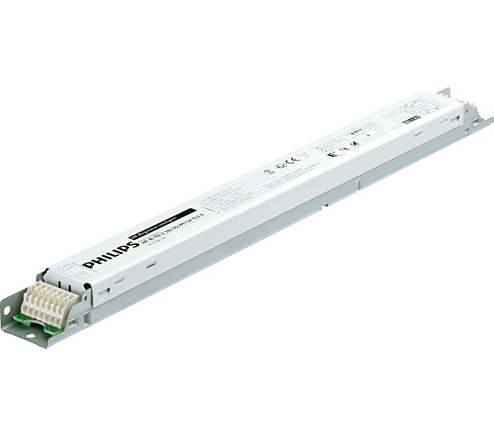
HF-Ri TD 2 28/35/49/54 TL5 E+ 195-240V 913700695866 Dali Dimmable
Specifications General Information Remarks UK importer address: Signify Commercial UK Limited, 3, Guildford Business Park, GU2 8XG Application code E+ Type version mk2 Lamp type TL5 Number of lamps 2 piece/unit Number of products on MCB (16 A type B) (nom.) 18 Automatic restart Yes Operating and Electrical Input Voltage 195-240 V Input frequency 50 to 60 Hz Operating frequency (max.) 110 kHz Operating frequency (min.) 45 kHz Ignition method Warm Start Crest factor (max.) 1.7 Power factor 100% load (nom.) 0.95 Ignition time (max.) 1 s Mains voltage performance (AC) -8%-+6% Mains voltage safety (AC) -10%-+10% Earth leakage current (max.) 0.5 mA Inrush current width 0.25 ms Standby power consumption (max.) 0.25 W Ballast factor (nom.) 1 Power losses (nom.) 7.2 W Inrush current peak (max.) 28 A Wiring Connector type input terminals WAGO 251 universal connector [ Suitable for both automatic wiring (ALF and ADS) and manual wiring] Cable capacity output wires mutual (max.) 200 pF Connector type output terminals WAGO 251 universal connector [ Suitable for both automatic wiring (ALF and ADS) and manual wiring] Connector type control input terminals WAGO 251 universal connector [ Suitable for both automatic wiring (ALF and ADS) and manual wiring] Wire strip length 8.0-9.0 mm Dual fixture master/slave Yes [ Master/Slave operation possible] Control input terminal cross section 0.50-1.00 mm² Input terminal cross section 0.50-1.00 mm² Output terminal cross section 0.50-1.00 mm² Auto-insert (ALF/ADS) wire cross section 0.75 mm² Cable capacity output wires to earth (max.) 200 pF System characteristics Rated ballast-lamp power 28-35-49-54 W Rated lamp power on TL-D 58 W System power on TL-D 108.1 W Lamp power on TL-D 101.1 W Power loss on TL-D 7.1 W Rated lamp power on PL-L 55 W System power on PL-L 108.4 W Lamp power on PL-L 101.6 W Power loss on PL-L 6.8 W Rated lamp power on TL5 28/35/49/54 W System power on TL5 63.0/77.9/111.4 W Lamp power on TL5 58.9/73.6/107.2/113.4 W Power loss on TL5 4.1/4.3/4.2/6.3 W Rated lamp power on TL5 ECO 25/32/45/50 W System power on TL5 ECO 53.7/70.3/99.7/108.7 W Lamp Power on TL5 ECO 50.8/66.5/95.6/102.7 W Rated lamp power on TL-D ECO 51 W System power on TL-D ECO 95.8 W Power loss on TL-D ECO 6.0 W Lamp power on TL-D ECO 89.8 W Power loss on TL5 ECO 2.9/3.8/4.1/6.0 W Temperature T-ambient (max.) 50 °C T-ambient (min.) -25 °C T storage (max.) 80 °C T storage (min.) -40 °C T case lifetime (max.) 75 °C T-Case maximum (max.) 75 °C Stable lamp operation temperature 15°C T-Ignition (max.) 50 °C T-Ignition (min.) -25 °C Controls and Dimming Control interface TD Regulating level power 1%-100% Control input protection Yes (Basic insulation) Mechanical and Housing Housing L 359x30x21 Emergency Operation Battery voltage lamp ignition 198-254 V Battery voltage lamp operation 176-254 Approval and Application Energy efficiency index A1 BAT IP classification IP 20 [ Ingress Protection 20] EMI 9 kHz ... 30 MHz EN55015 EMI 30 MHz ... 1,000 MHz EN 55022 Class B Safety standard IEC 61347-2-3 Performance standard IEC 60929 Quality standard ISO 9000:2000 Environmental standard ISO 14001 Harmonic current emission standard IEC 61000-3-2 EMC immunity standard IEC 61547 Vibration standard IEC68-2-6 F c Bumps standard IEC 68-2-29 Eb Humidity standard EN 61347-2-3 clause 11 Approval marks CE marking ENEC certificate VDE-EMV certificate Temperature marking Yes Emergency standard IEC 60598-2-22 Humming and noise level Inaudible Product Data Full product code 871829166209900 Order product name HF-Ri TD 2 28/35/49/54 TL5 E+ 195-240V EAN/UPC – product 8718291662099 Order code 66209900 Local order code HFRITD22854T5PL SAP numerator – quantity per pack 1 Numerator – packs per outer box 12 SAP material 913700695866 SAP net weight (piece) 0.316 kg
Brand: Philips
Category: Hardware > Power & Electrical Supplies > Ballasts & Starters > Electronic Ballasts